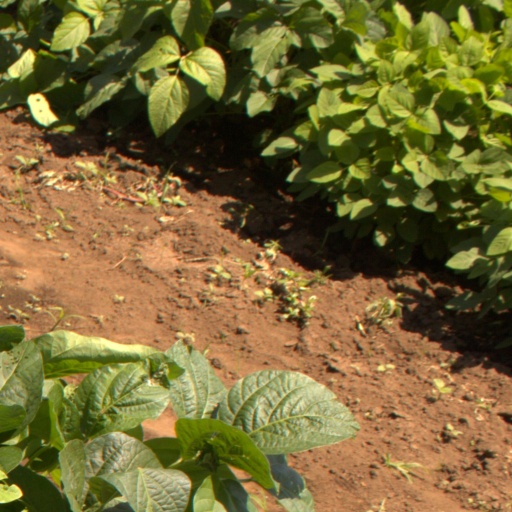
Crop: soybean